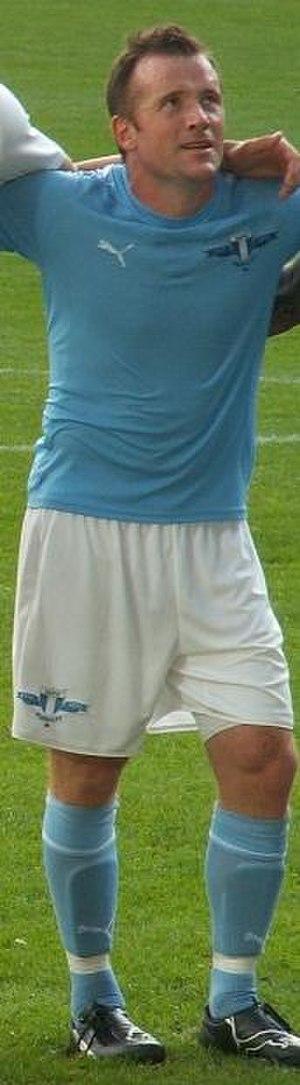
Ulrich Vinzents est un joueur de football international danois né le 4 novembre 1976 à Ringsted. Il évolue au poste de défenseur droit.